Portage Park, Chicago

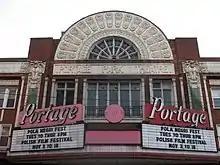
Portage Theater marquee in 2007

The area was home to a number of movie palaces, among which were the Portage, Patio, and Belpark theaters. While the Belpark is now closed, the Portage Theater has been renovated with public TIF funds and is now home to a performing arts center showing arthouse and silent films. The Patio was privately restored and now hosts musical and theater acts.